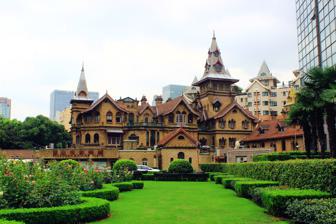
Building: Moller Villa
Country: China
Year built: 1936
Front view of the mansion Internal view of the mansion. The Moller Villa (Male zhuzhai, 马勒住宅), located at .30 South Shanxi Road in the French Concession area of Shanghai , China , is a colonial-era mansion. The villa was built by Eric Moller , a Swedish shipping magnate, in 1936. The distinctive design includes brown-tiled Gothic and Tudor gables, spires, and steeples. In 2001, the Hengshan Group began to renovate to the villa, preserving its original architectural style. The building now houses a hotel. History The design of the house is supposedly based on a sketch drawn by Moller's daughter from a dream that she had. The mansion is built in a distinctively Scandinavian style with some Chinese touches such as glazed tiles. Beyond the front gate with its two stone lions is a large lawn which encircles a tomb for Moller's favourite horse and other pets. The mansion had been occupied by Japanese military and the Kuomintang in the past, later becoming the headquarters for the Communist Youth League Shanghai Branch. See also Former Residence of Sun Yat-sen , Shanghai Song Ching Ling Memorial Residence in Shanghai Major National Historical and Cultural Sites (Shanghai) References